Describe the emotion expressed in this image:  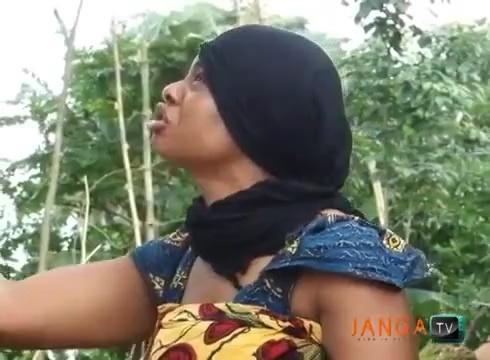
This person displays Pain, valence and arousal with low intensity.